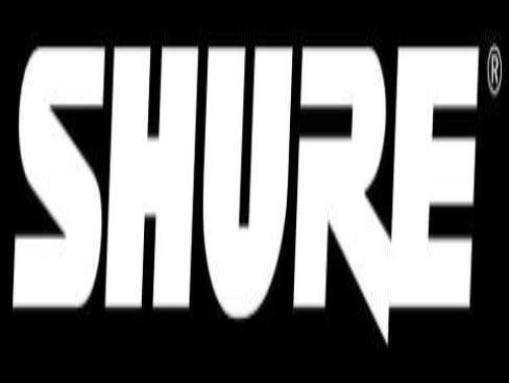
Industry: Clothes